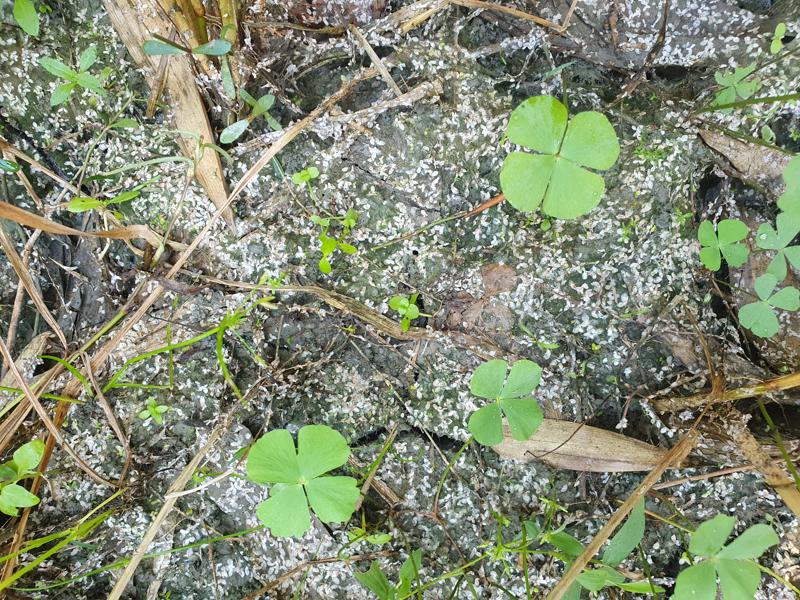
Weed species: Marsilea minuta